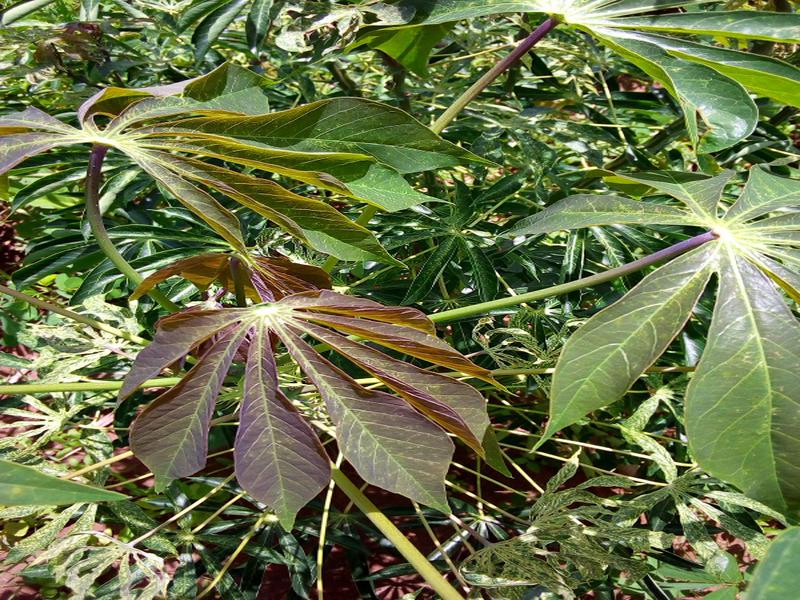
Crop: cassava
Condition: healthy